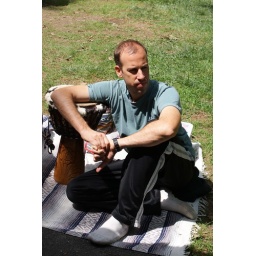
camping at loft mountain in the blue ridge